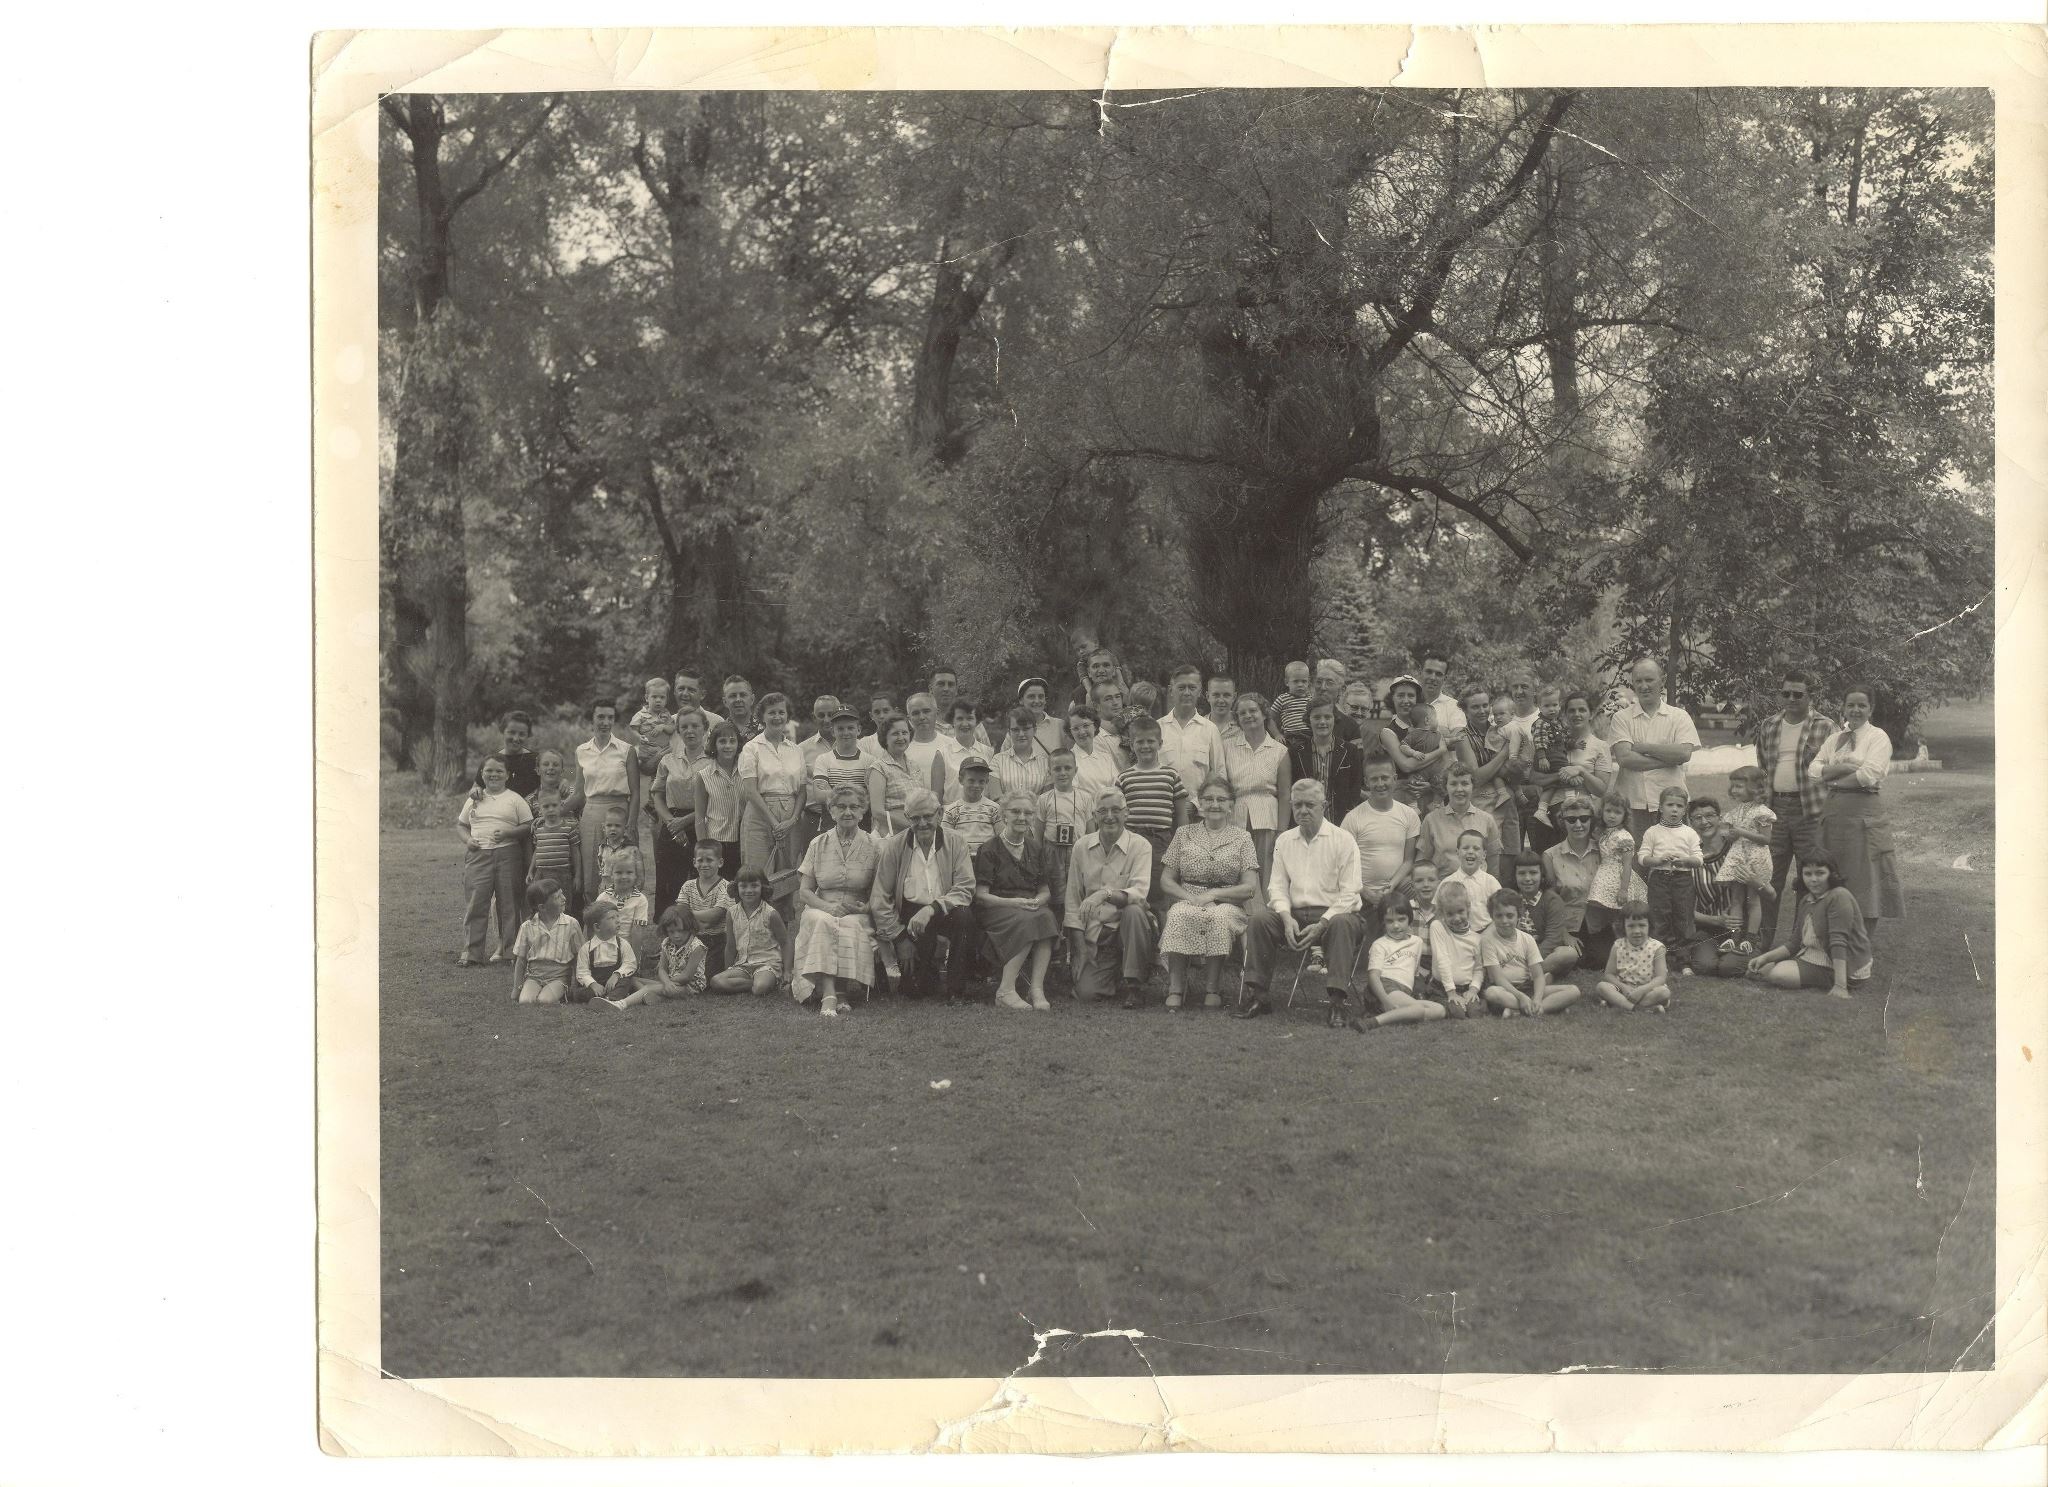
retro, painting, family, art, picture frame, reunion, relief, irish, modern art, old picture